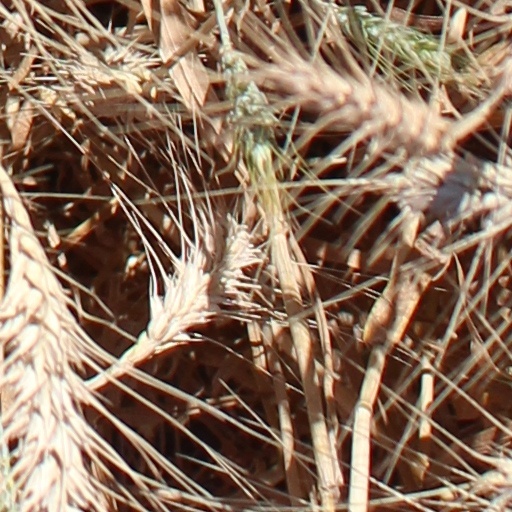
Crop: wheat